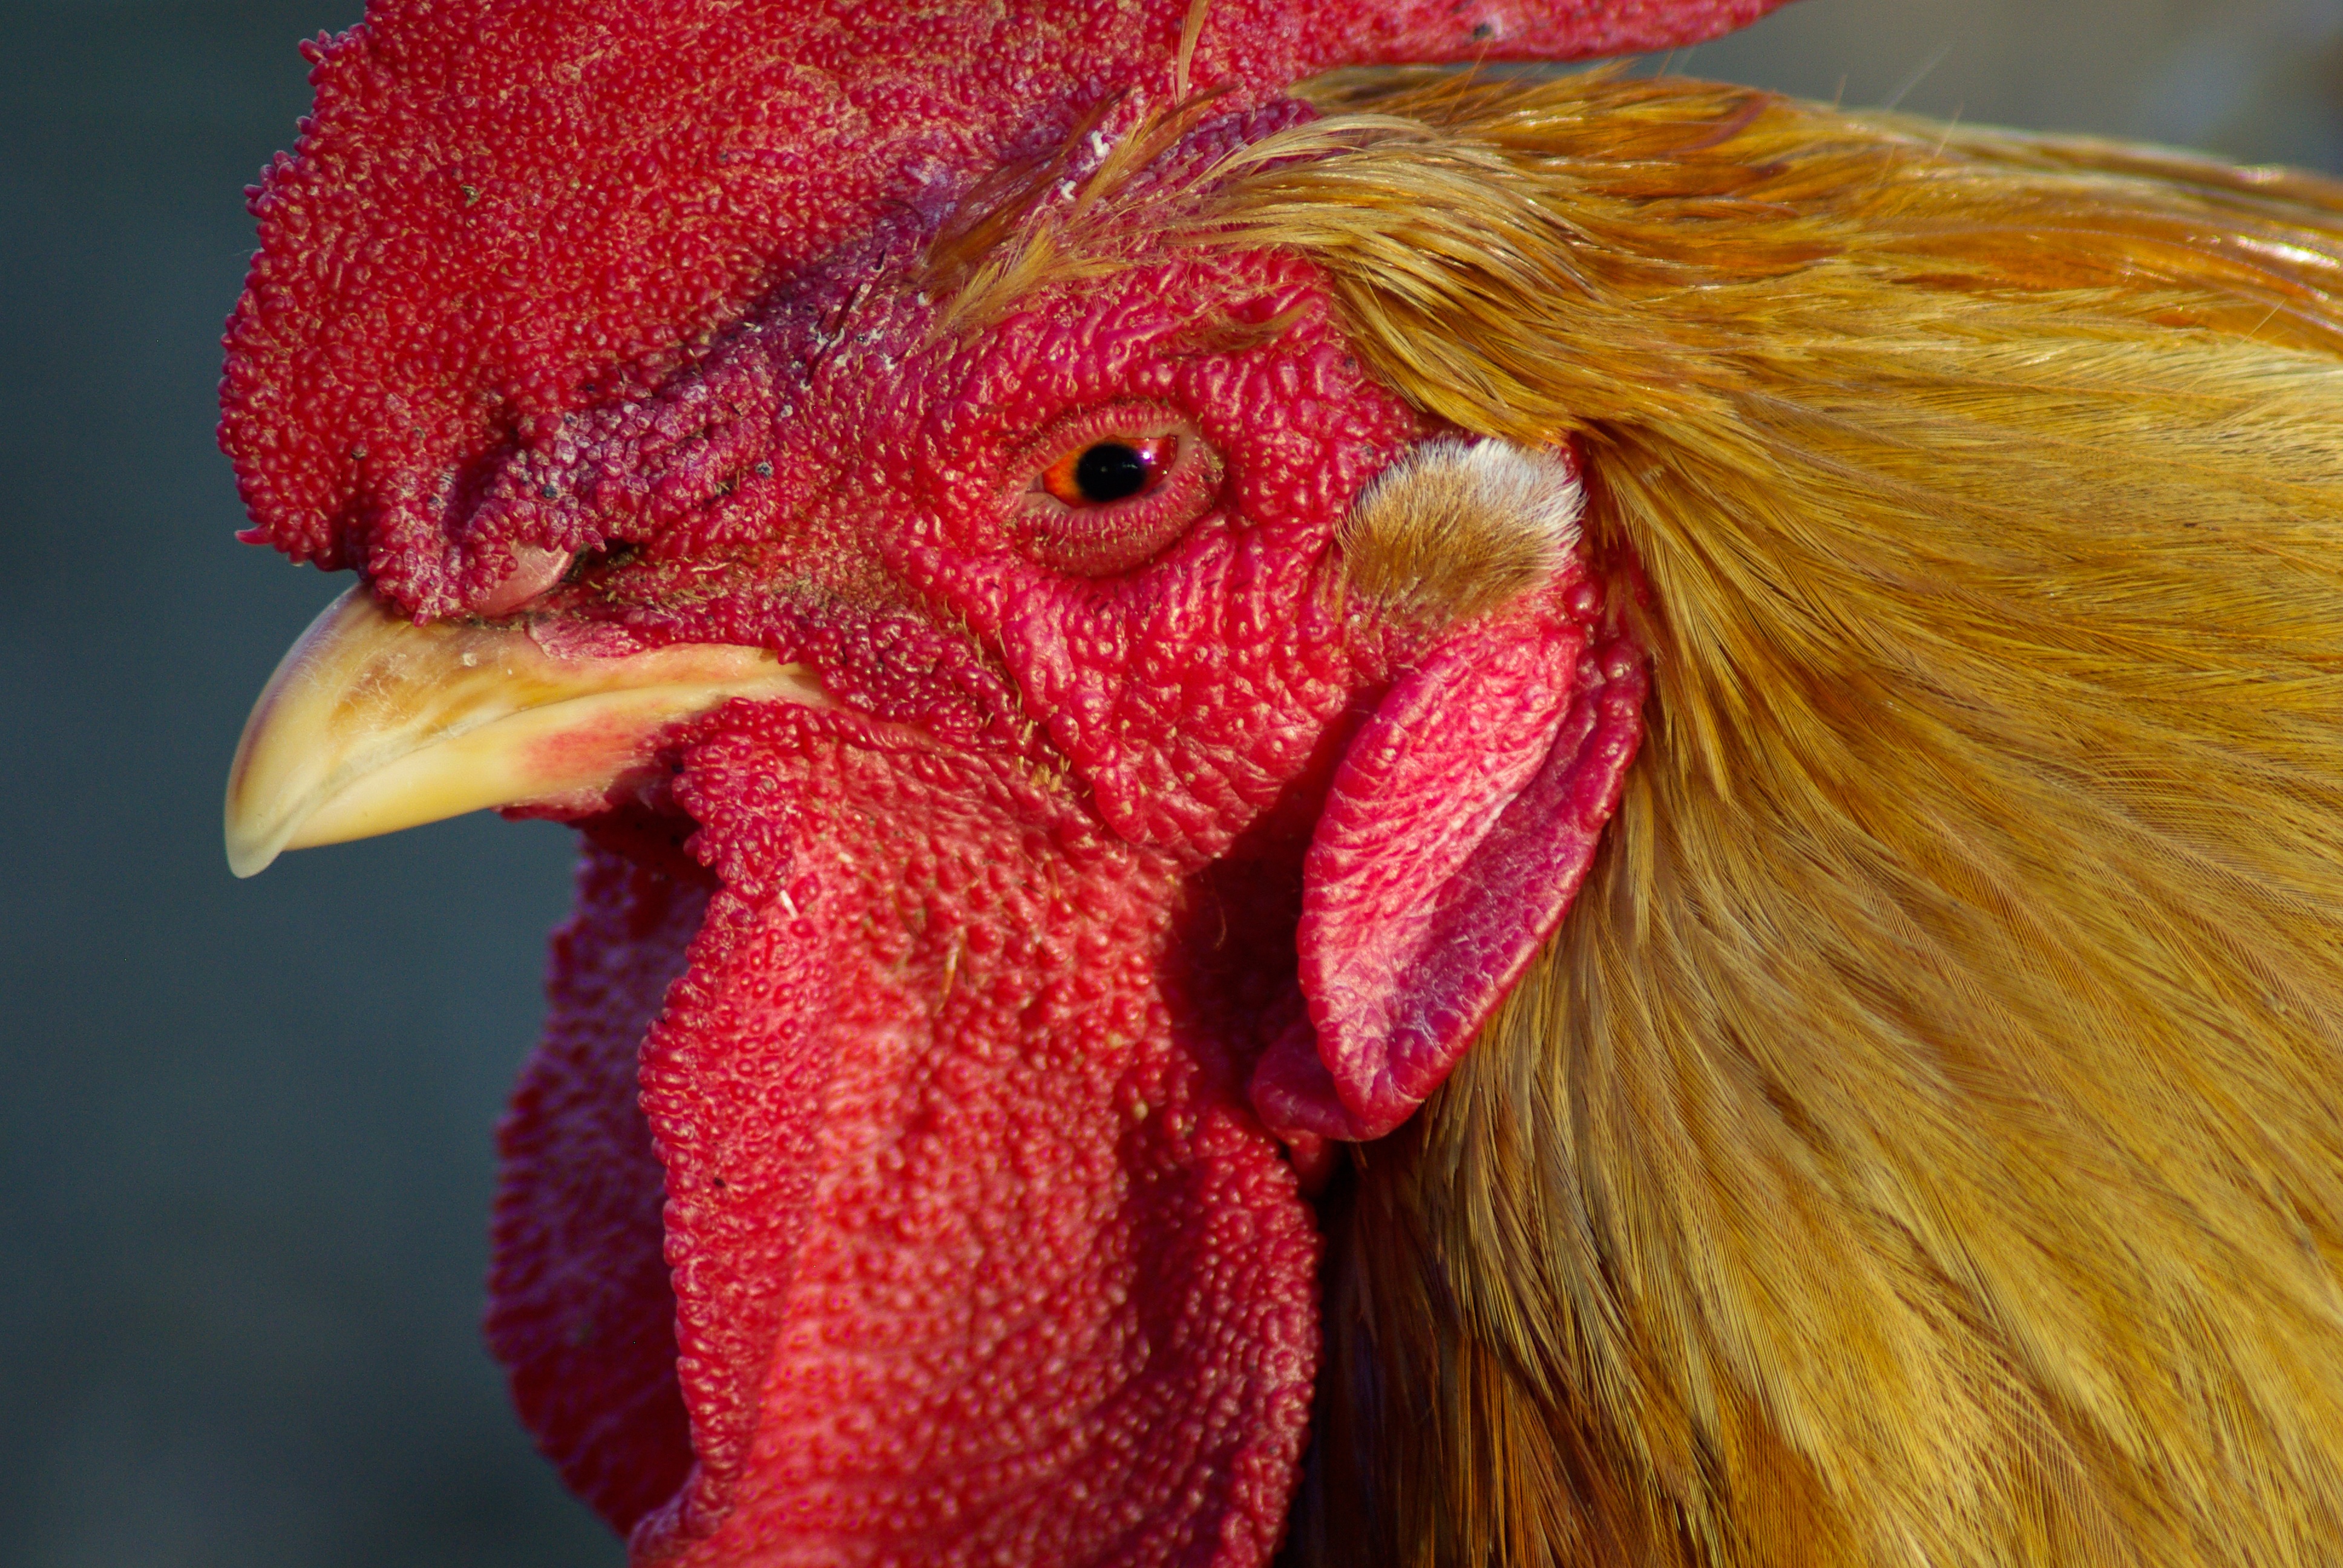
bird, red, beak, chicken, fowl, rooster, poultry, cock, close up, feathers, galliformes, vertebrate, crete, phasianidae, comb